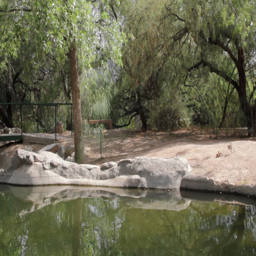
medium shot of girl entering frame right , then standing by water 's edge , her reflection in the water .